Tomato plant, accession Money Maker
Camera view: bottom (45 deg); turntable rotation: 240 degrees
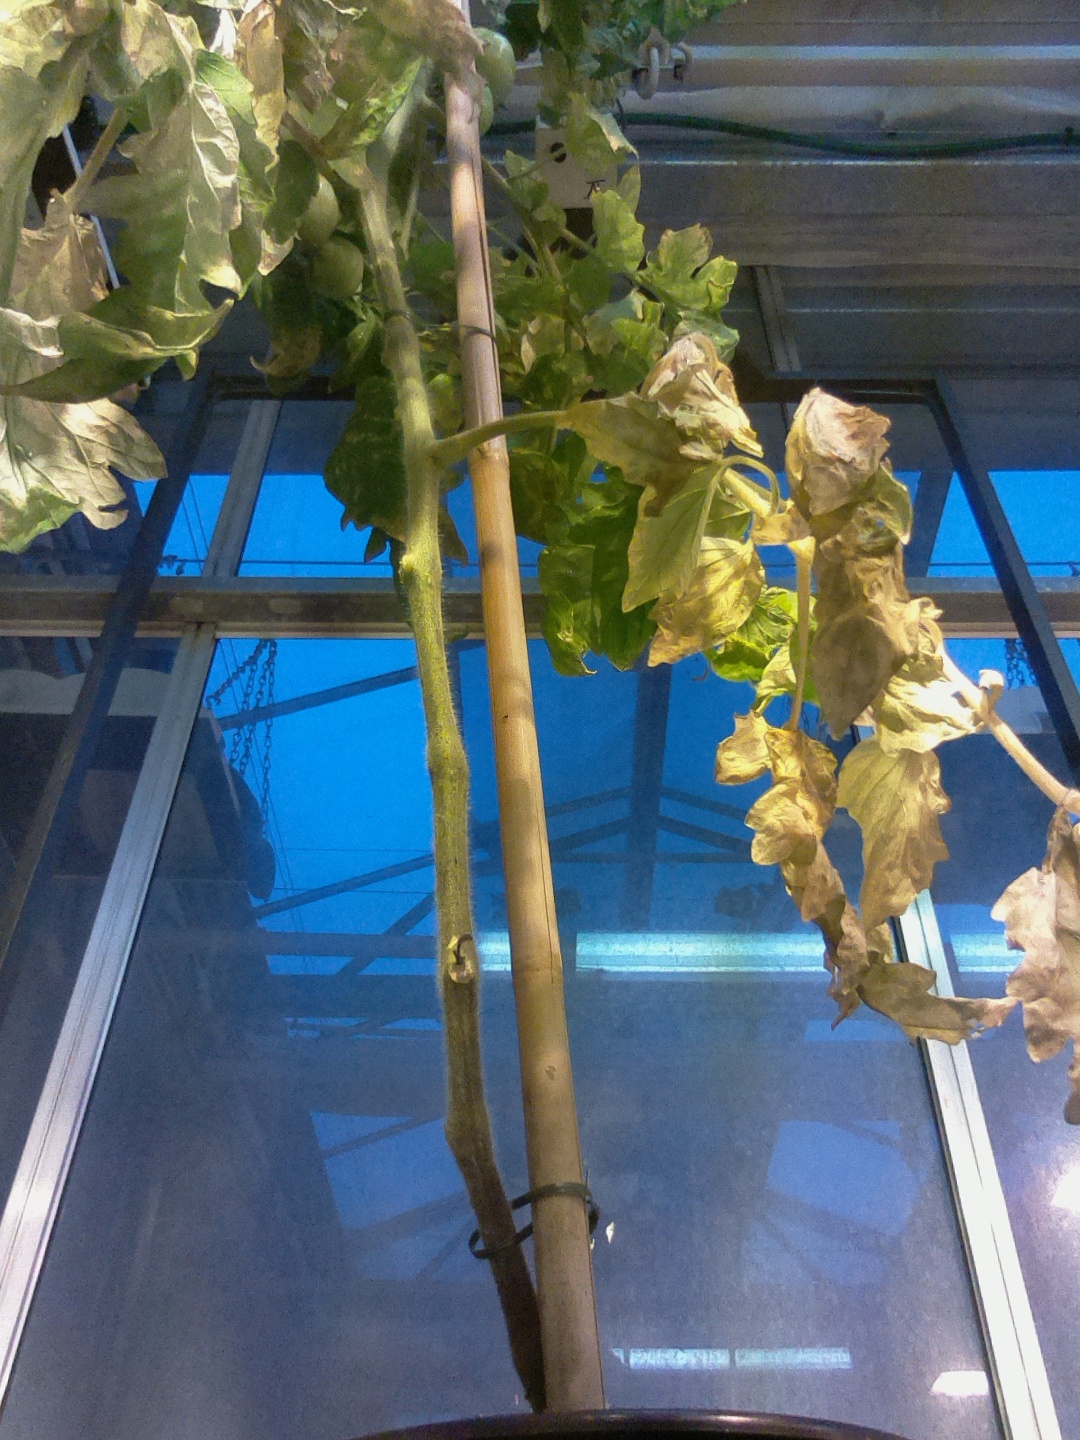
BBCH growth stage 78: 80% -90% of final fruit size